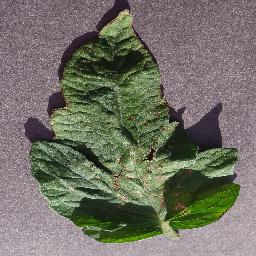
Label: Tomato___Target_Spot